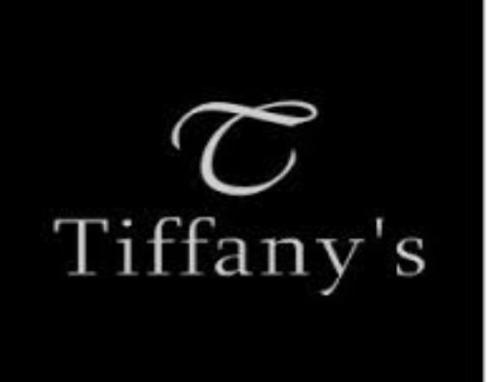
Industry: Clothes